Mexico City International Airport

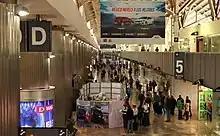
Terminal 1 landside main hall

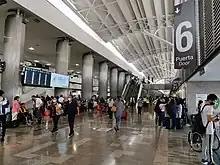
Terminal 1 main hall by entrance 6

Terminal 1, operational since 1958, has undergone several expansions, with major upgrades in 1970, 1989, 1998, 2000, and 2004, resulting in a total surface area of . The terminal is an long, two-story building, with international services located in the eastern section and domestic services in the west. The ground floor houses all arrival facilities, including 22 baggage claim carousels; domestic check-in areas for Volaris, Viva, and Magnicharters (A1, A2, B, C, D, D1), and a commercial corridor hosting snack kiosks, banks, souvenir shops and car rental services. The top floor contains international check-in areas (F1, F2, F3), food courts, restaurants, security checkpoints, and a long departures concourse (gates 1-28) connected via a walkway to a satellite building (gates 29-36).